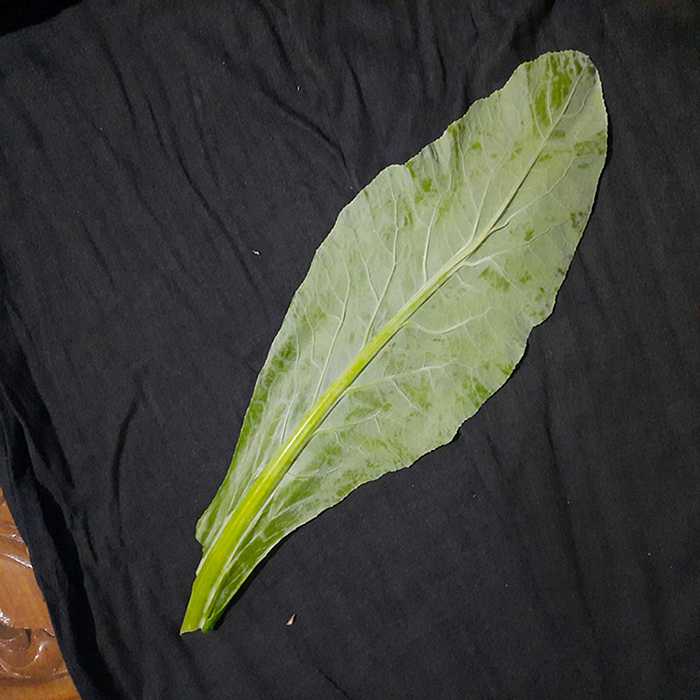
Plant: Cauliflower
Label: Fresh leaf